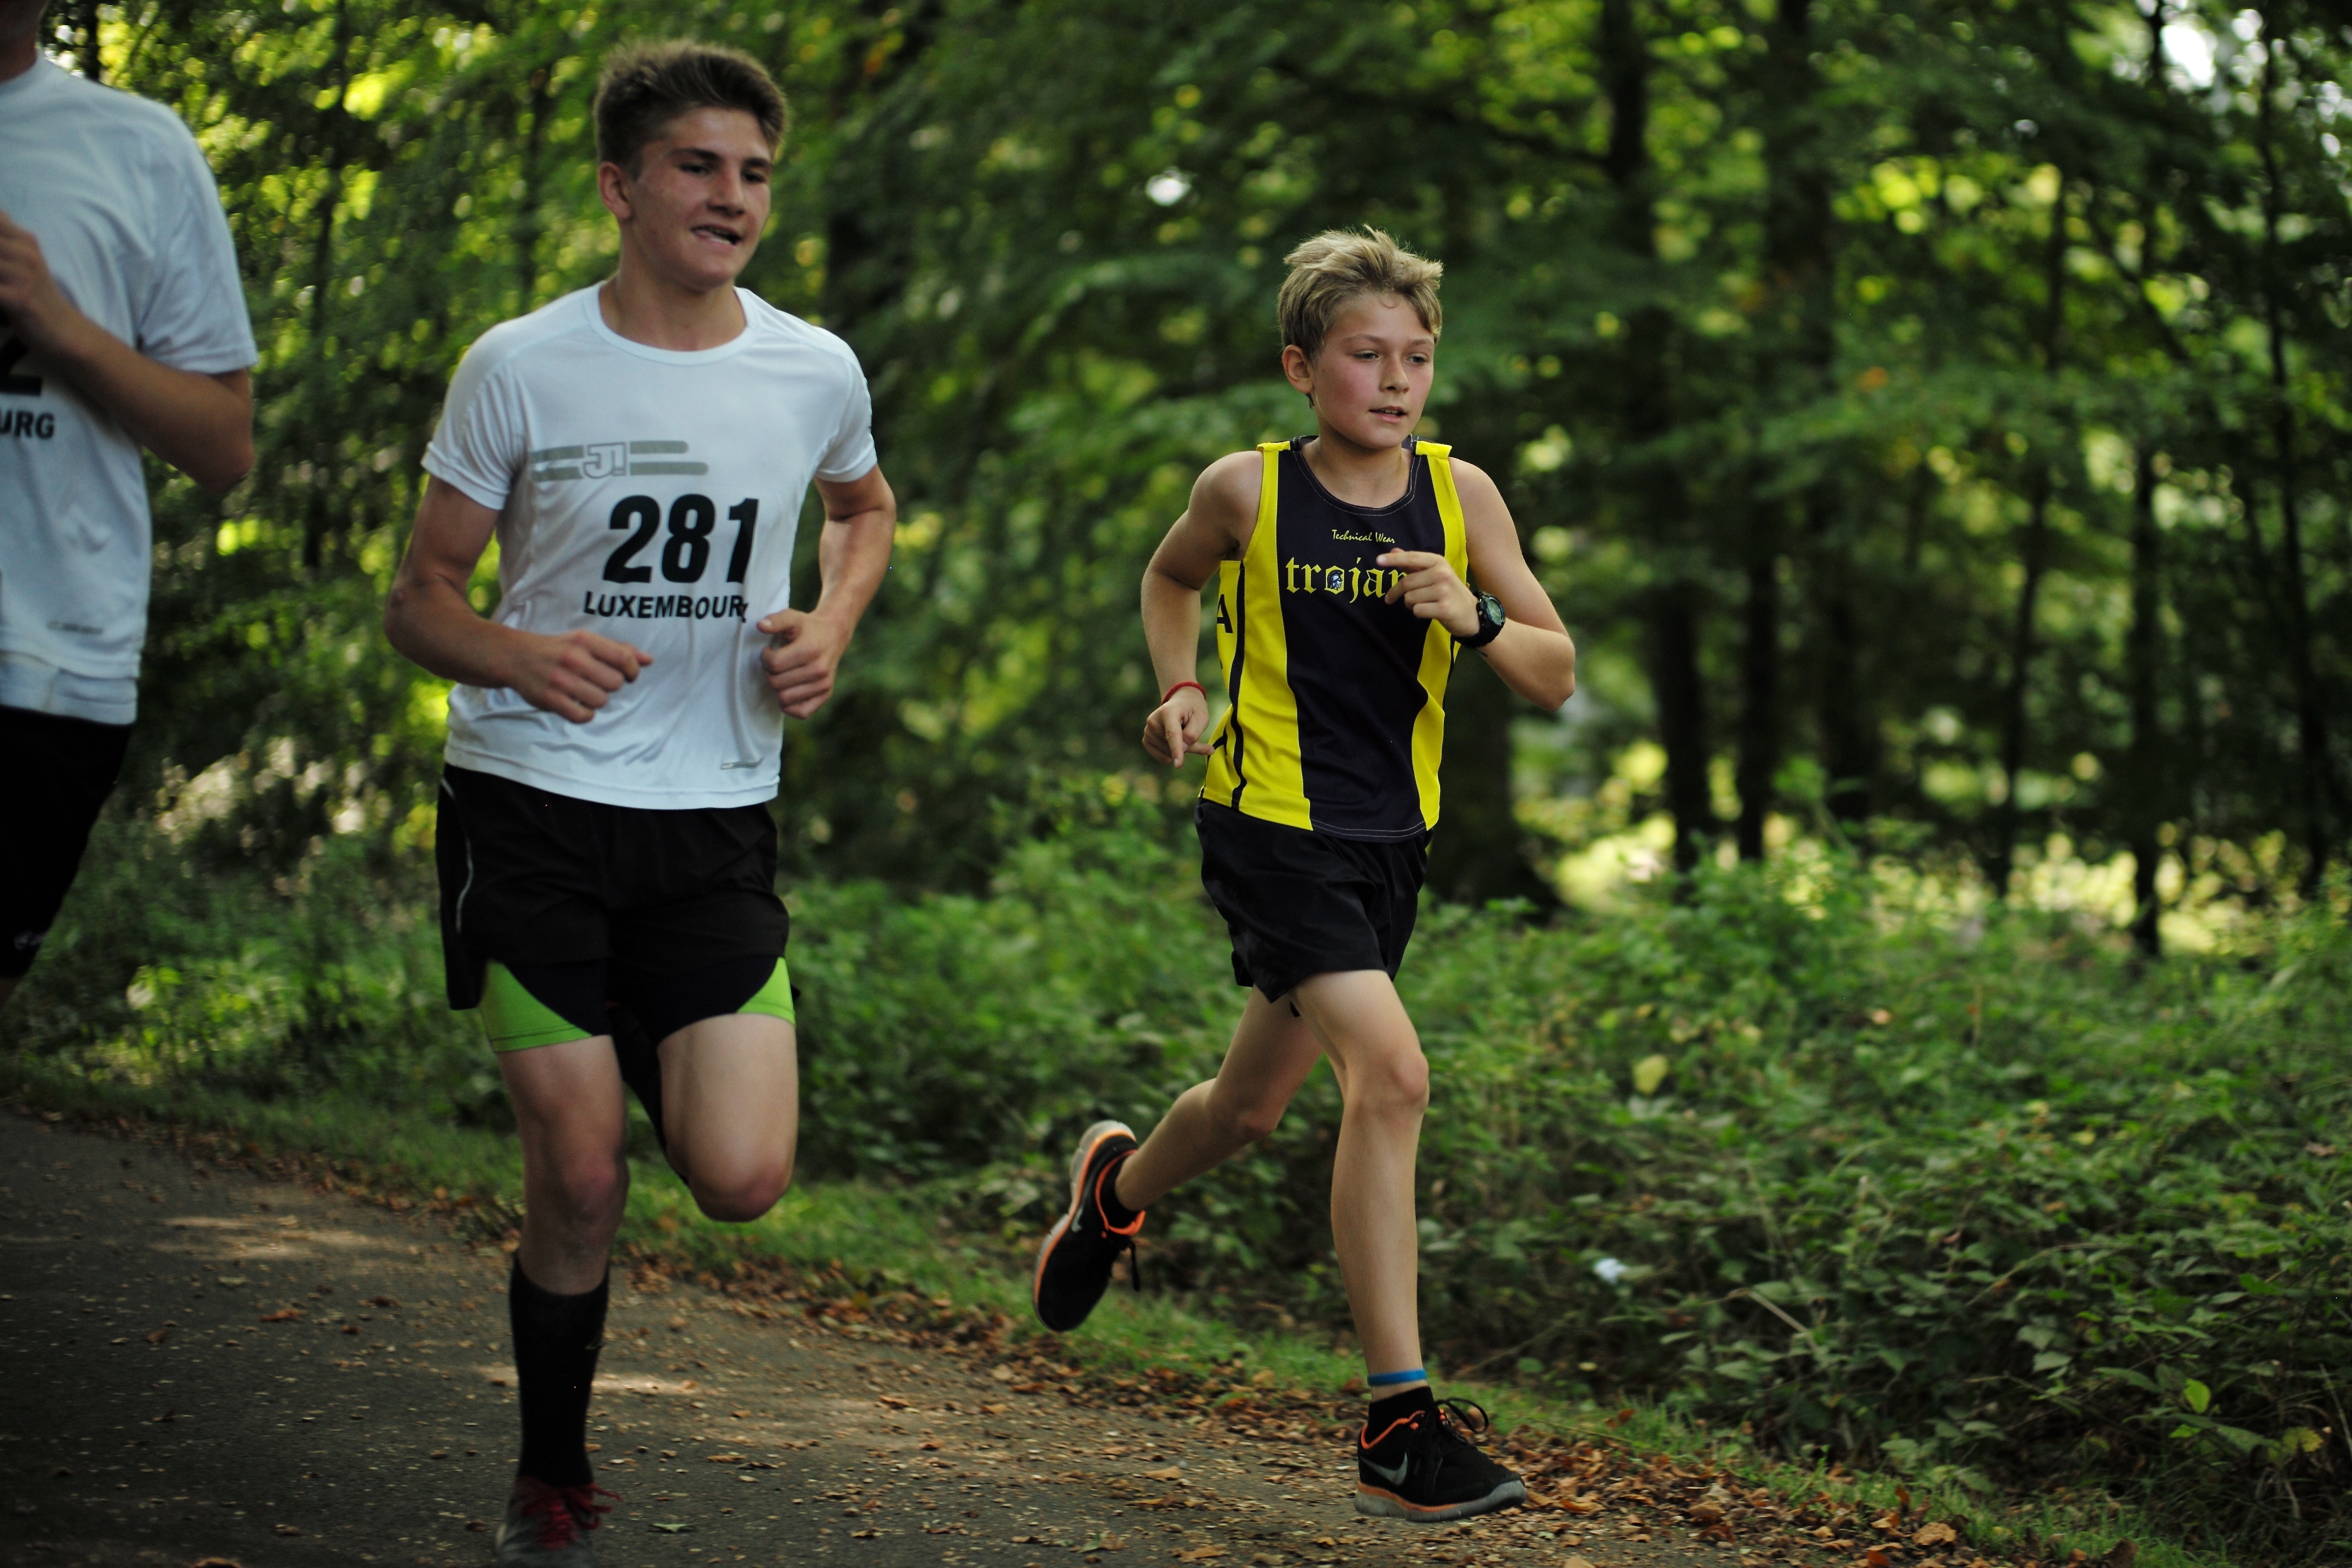
person, bokeh, trail, running, run, country, recreation, europe, jogging, cross, ash, belgium, race, competition, hague, brussels, m, american, team, sports, boys, 50, school, runners, filter, nd, endurance, leica, 240, summilux, varsity, athletics, meet, xc, isb, juniorvarsity, physical exercise, outdoor recreation, human action, endurance sports, ultramarathon, duathlon, cross country running